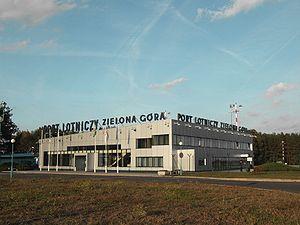
Nowe Kramsko est un village polonais de la gmina de Babimost dans la powiat de Zielona Góra de la voïvodie de Lubusz dans l'ouest de la Pologne.